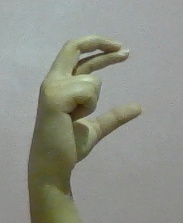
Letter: thal